Norman Percy Allen

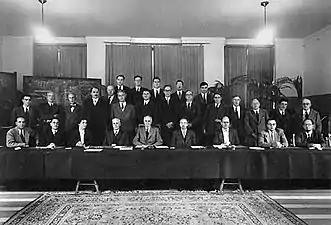
Solvay Conference on Physics in Brussels 1951. "Left to right, sitting:" Crussaro, Allen, Cauchois, Borelius, Bragg, Møller, Sietz, Hollomon, Frank; "middle row:" , Koster, , Flamache, Goche, Groven, Orowan, Burgers, Shockley, Guinier, C.S. Smith, , Laval, Henriot; "top row:" Gaspart, Lomer, Cottrell, Homes, Curien

He was born in Wrexham, North Wales, the son of accountant Sidney Edward Allen and educated at Burton-on-Trent Boys' Grammar School and Sheffield University, where he obtained an honours degree in metallurgy.